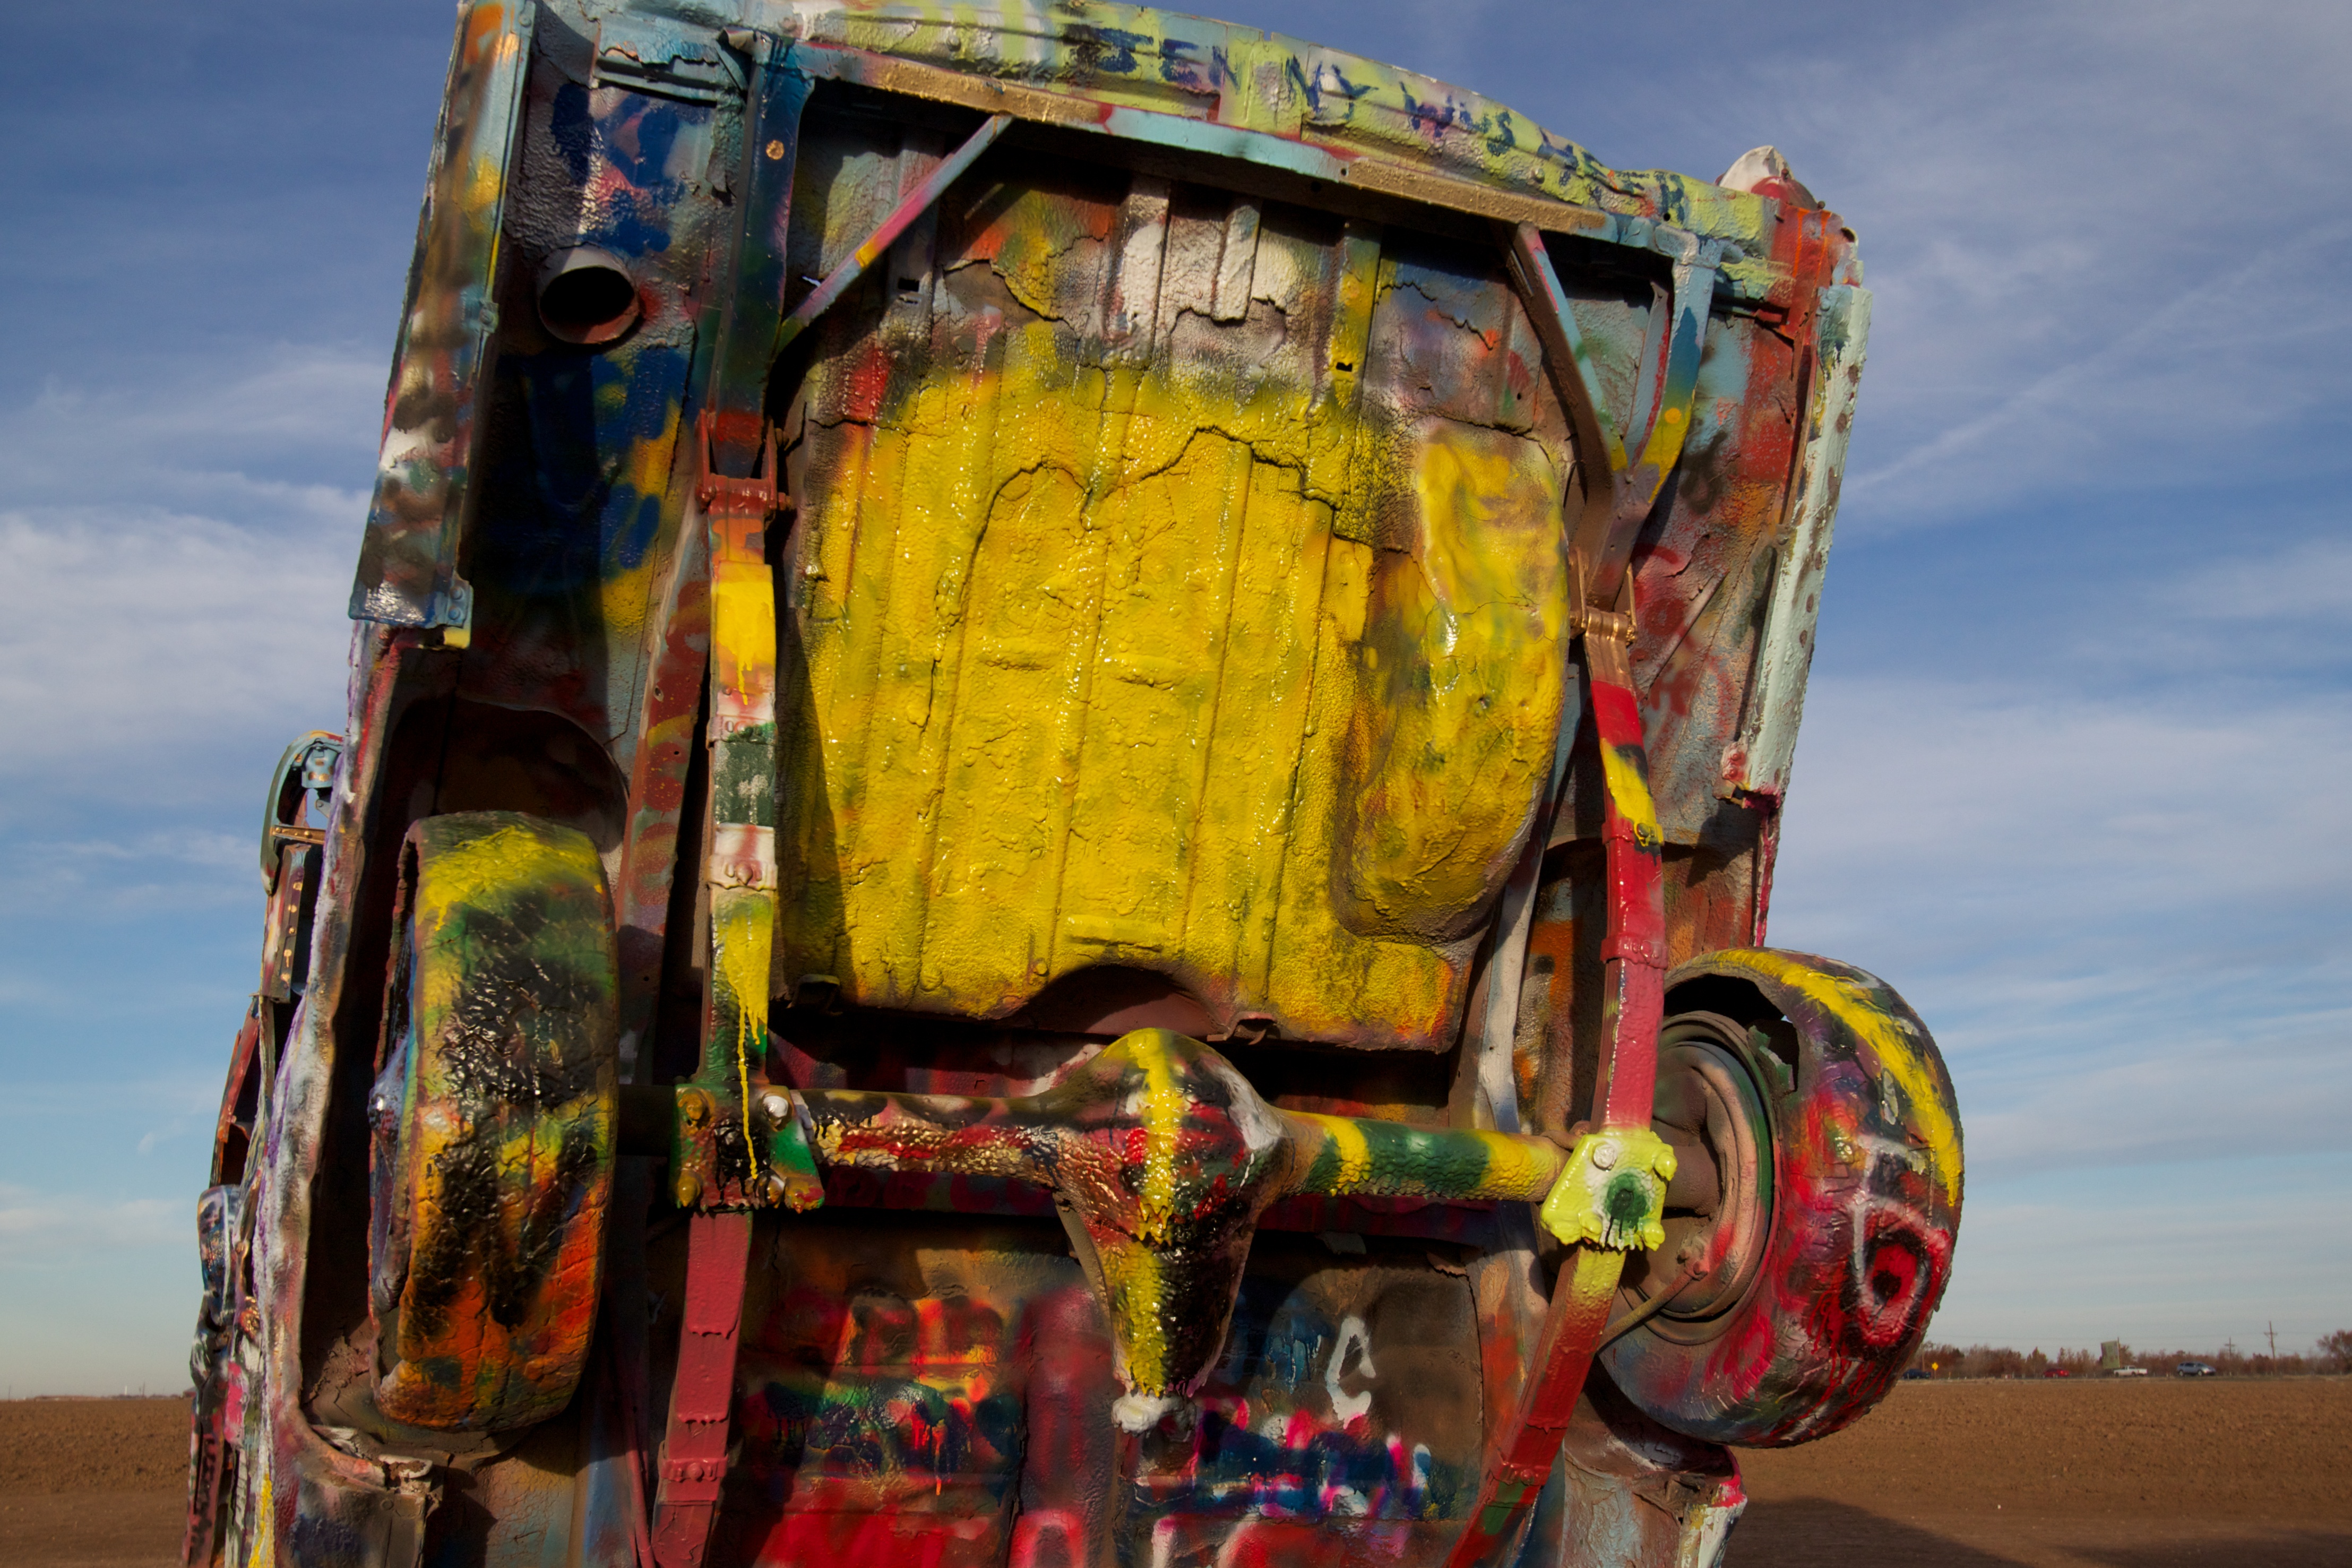
travel, vehicle, color, toy, odyssey, cadillacranch